Adolf Michael Boehm

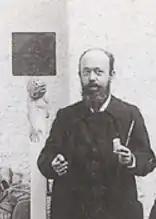
Adolf Michael Boehm

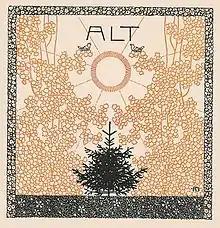
Alt

Adolf Michael Boehm (25 February 1861, Vienna – 20 February 1927, Klosterneuburg) was an Austrian painter and graphic artist.